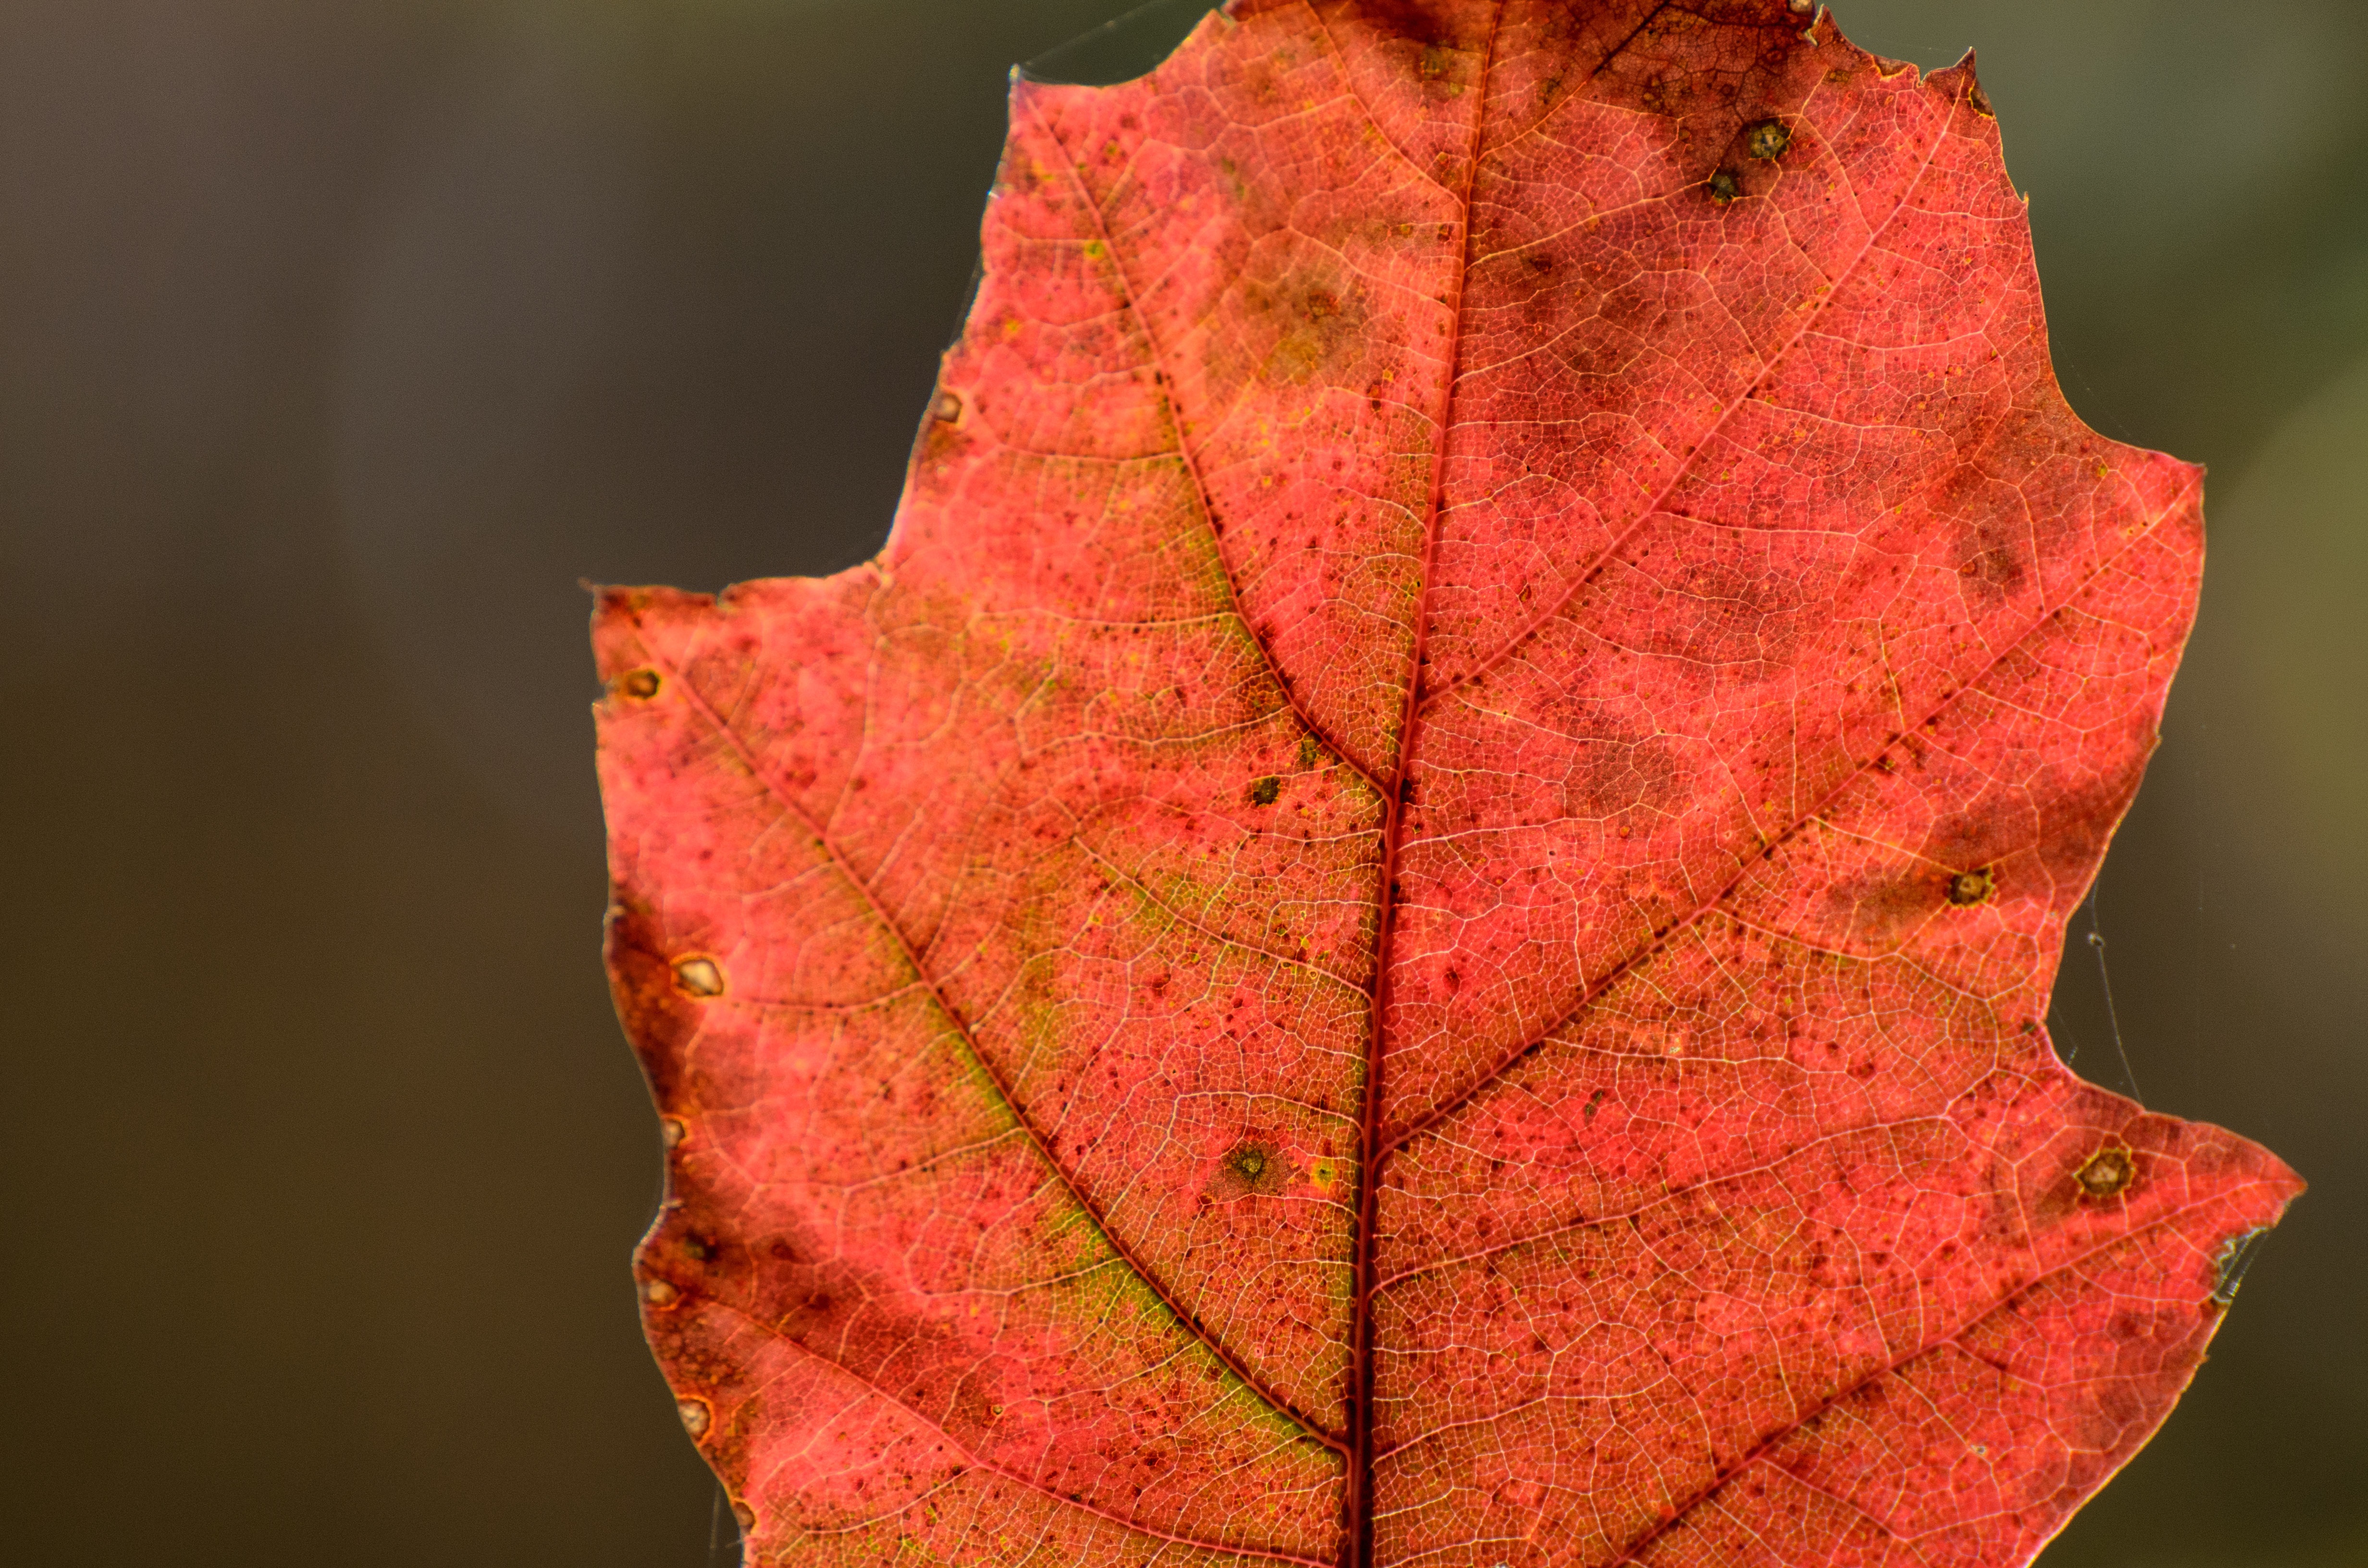
tree, branch, plant, leaf, flower, petal, red, autumn, season, maple tree, maple leaf, close up, macro photography, flowering plant, plant stem, woody plant, land plant